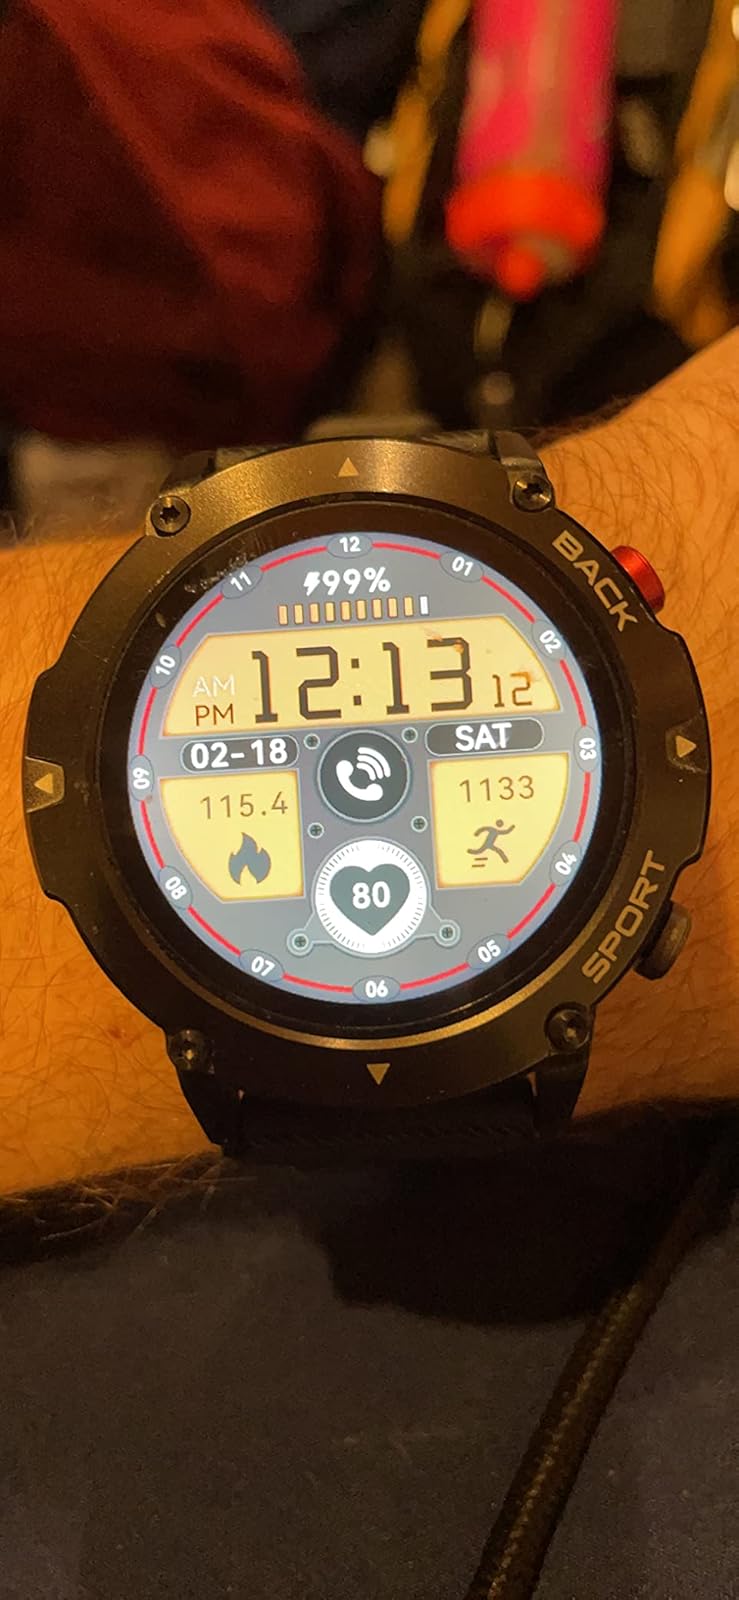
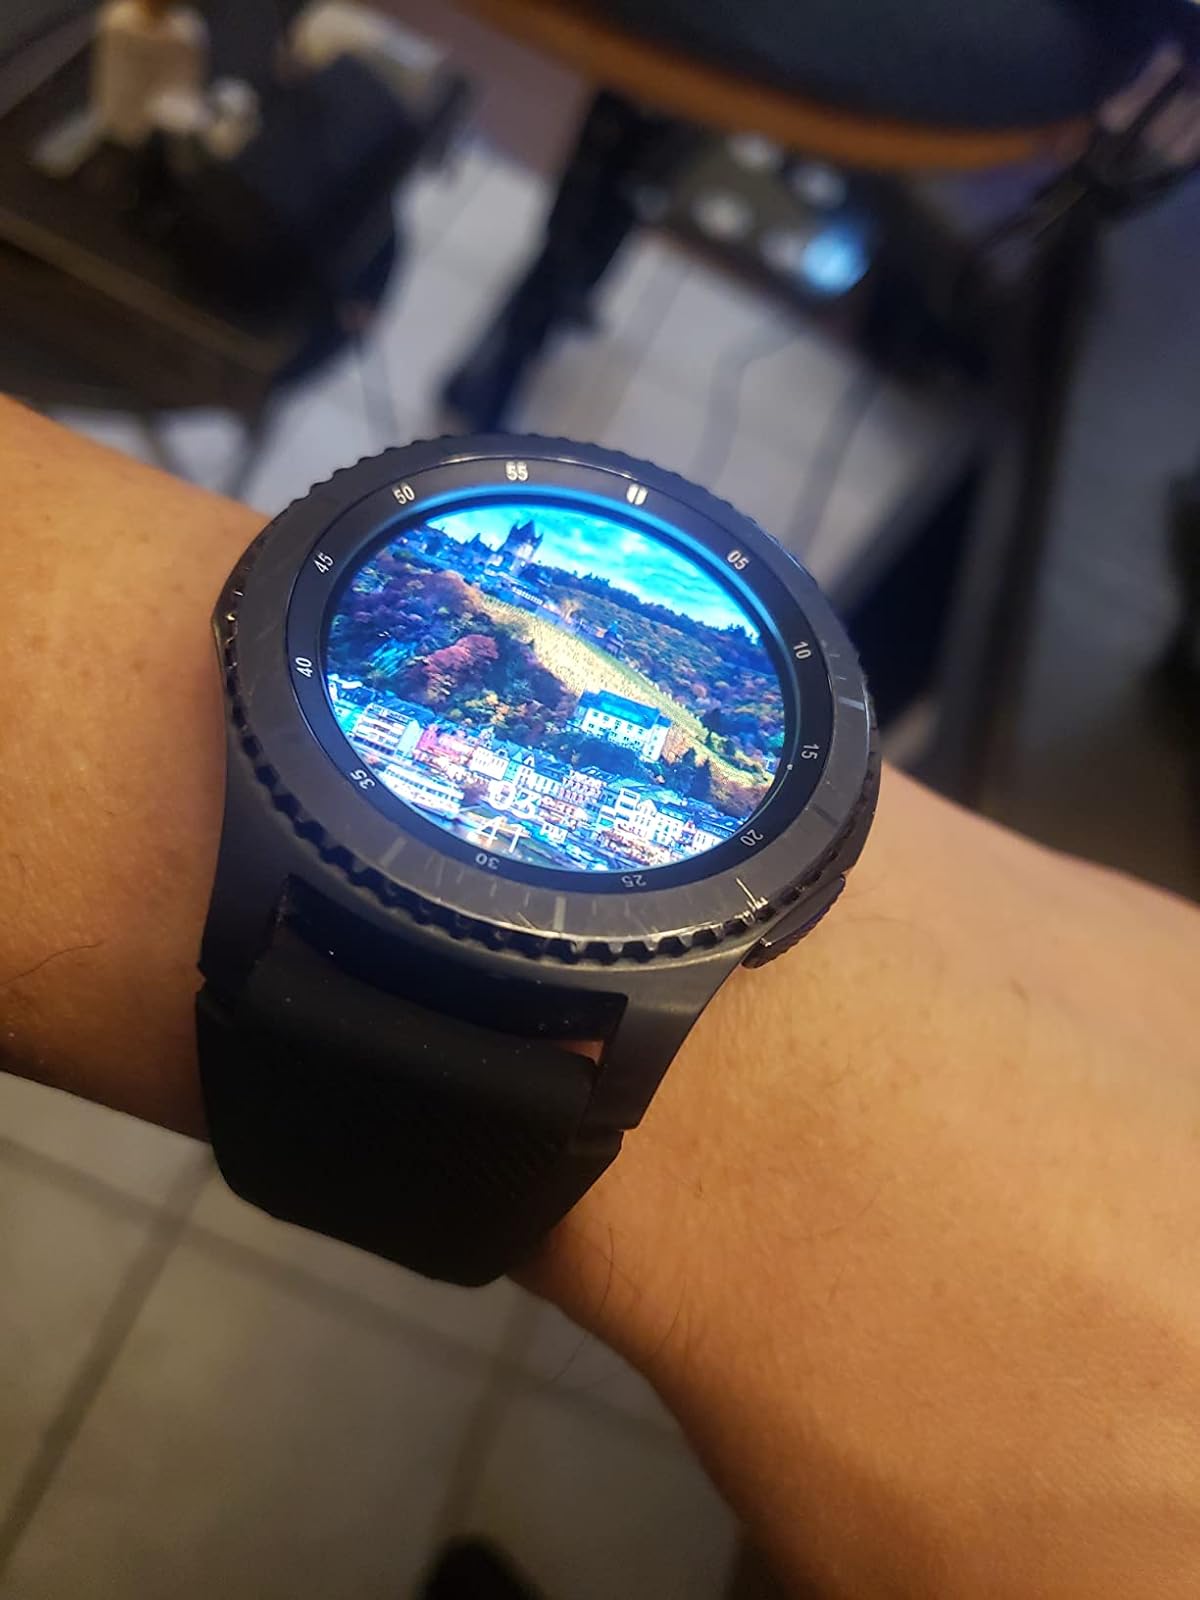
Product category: smartwatch
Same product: no